Seal Cove, New Brunswick

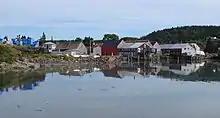
Seal Cove

Seal Cove is a community on Grand Manan Island, New Brunswick. Formerly a separate village, it was amalgamated into the newly formed village of Grand Manan in 1995.